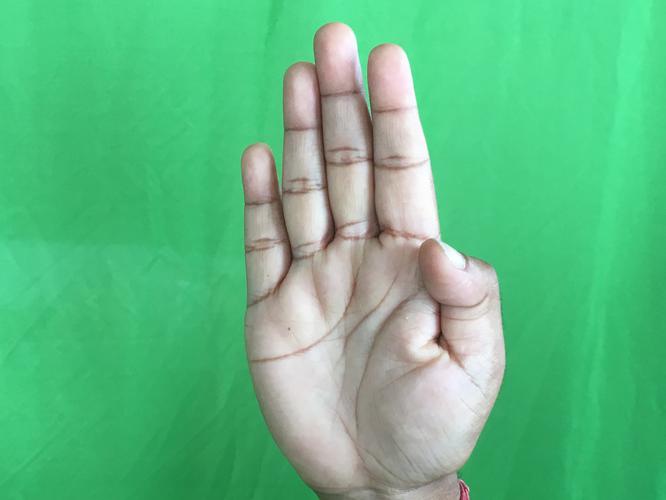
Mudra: Pathaka
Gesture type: single_hand